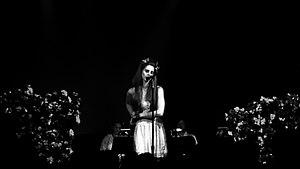
Elizabeth Woolridge Grant, dite Lana Del Rey, née le 21 juin 1985 à New York, est une autrice-compositrice-interprète américaine. Ses chansons font régulièrement référence à la culture pop et rock, en particulier à l'americana des années 1950 et 1960. Elle a également été créditée pour avoir popularisé le genre sadcore auprès du grand public.